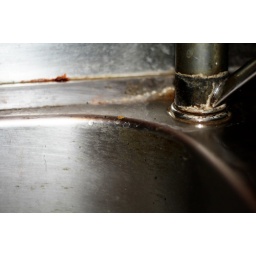
a dirty sink in a rundown house